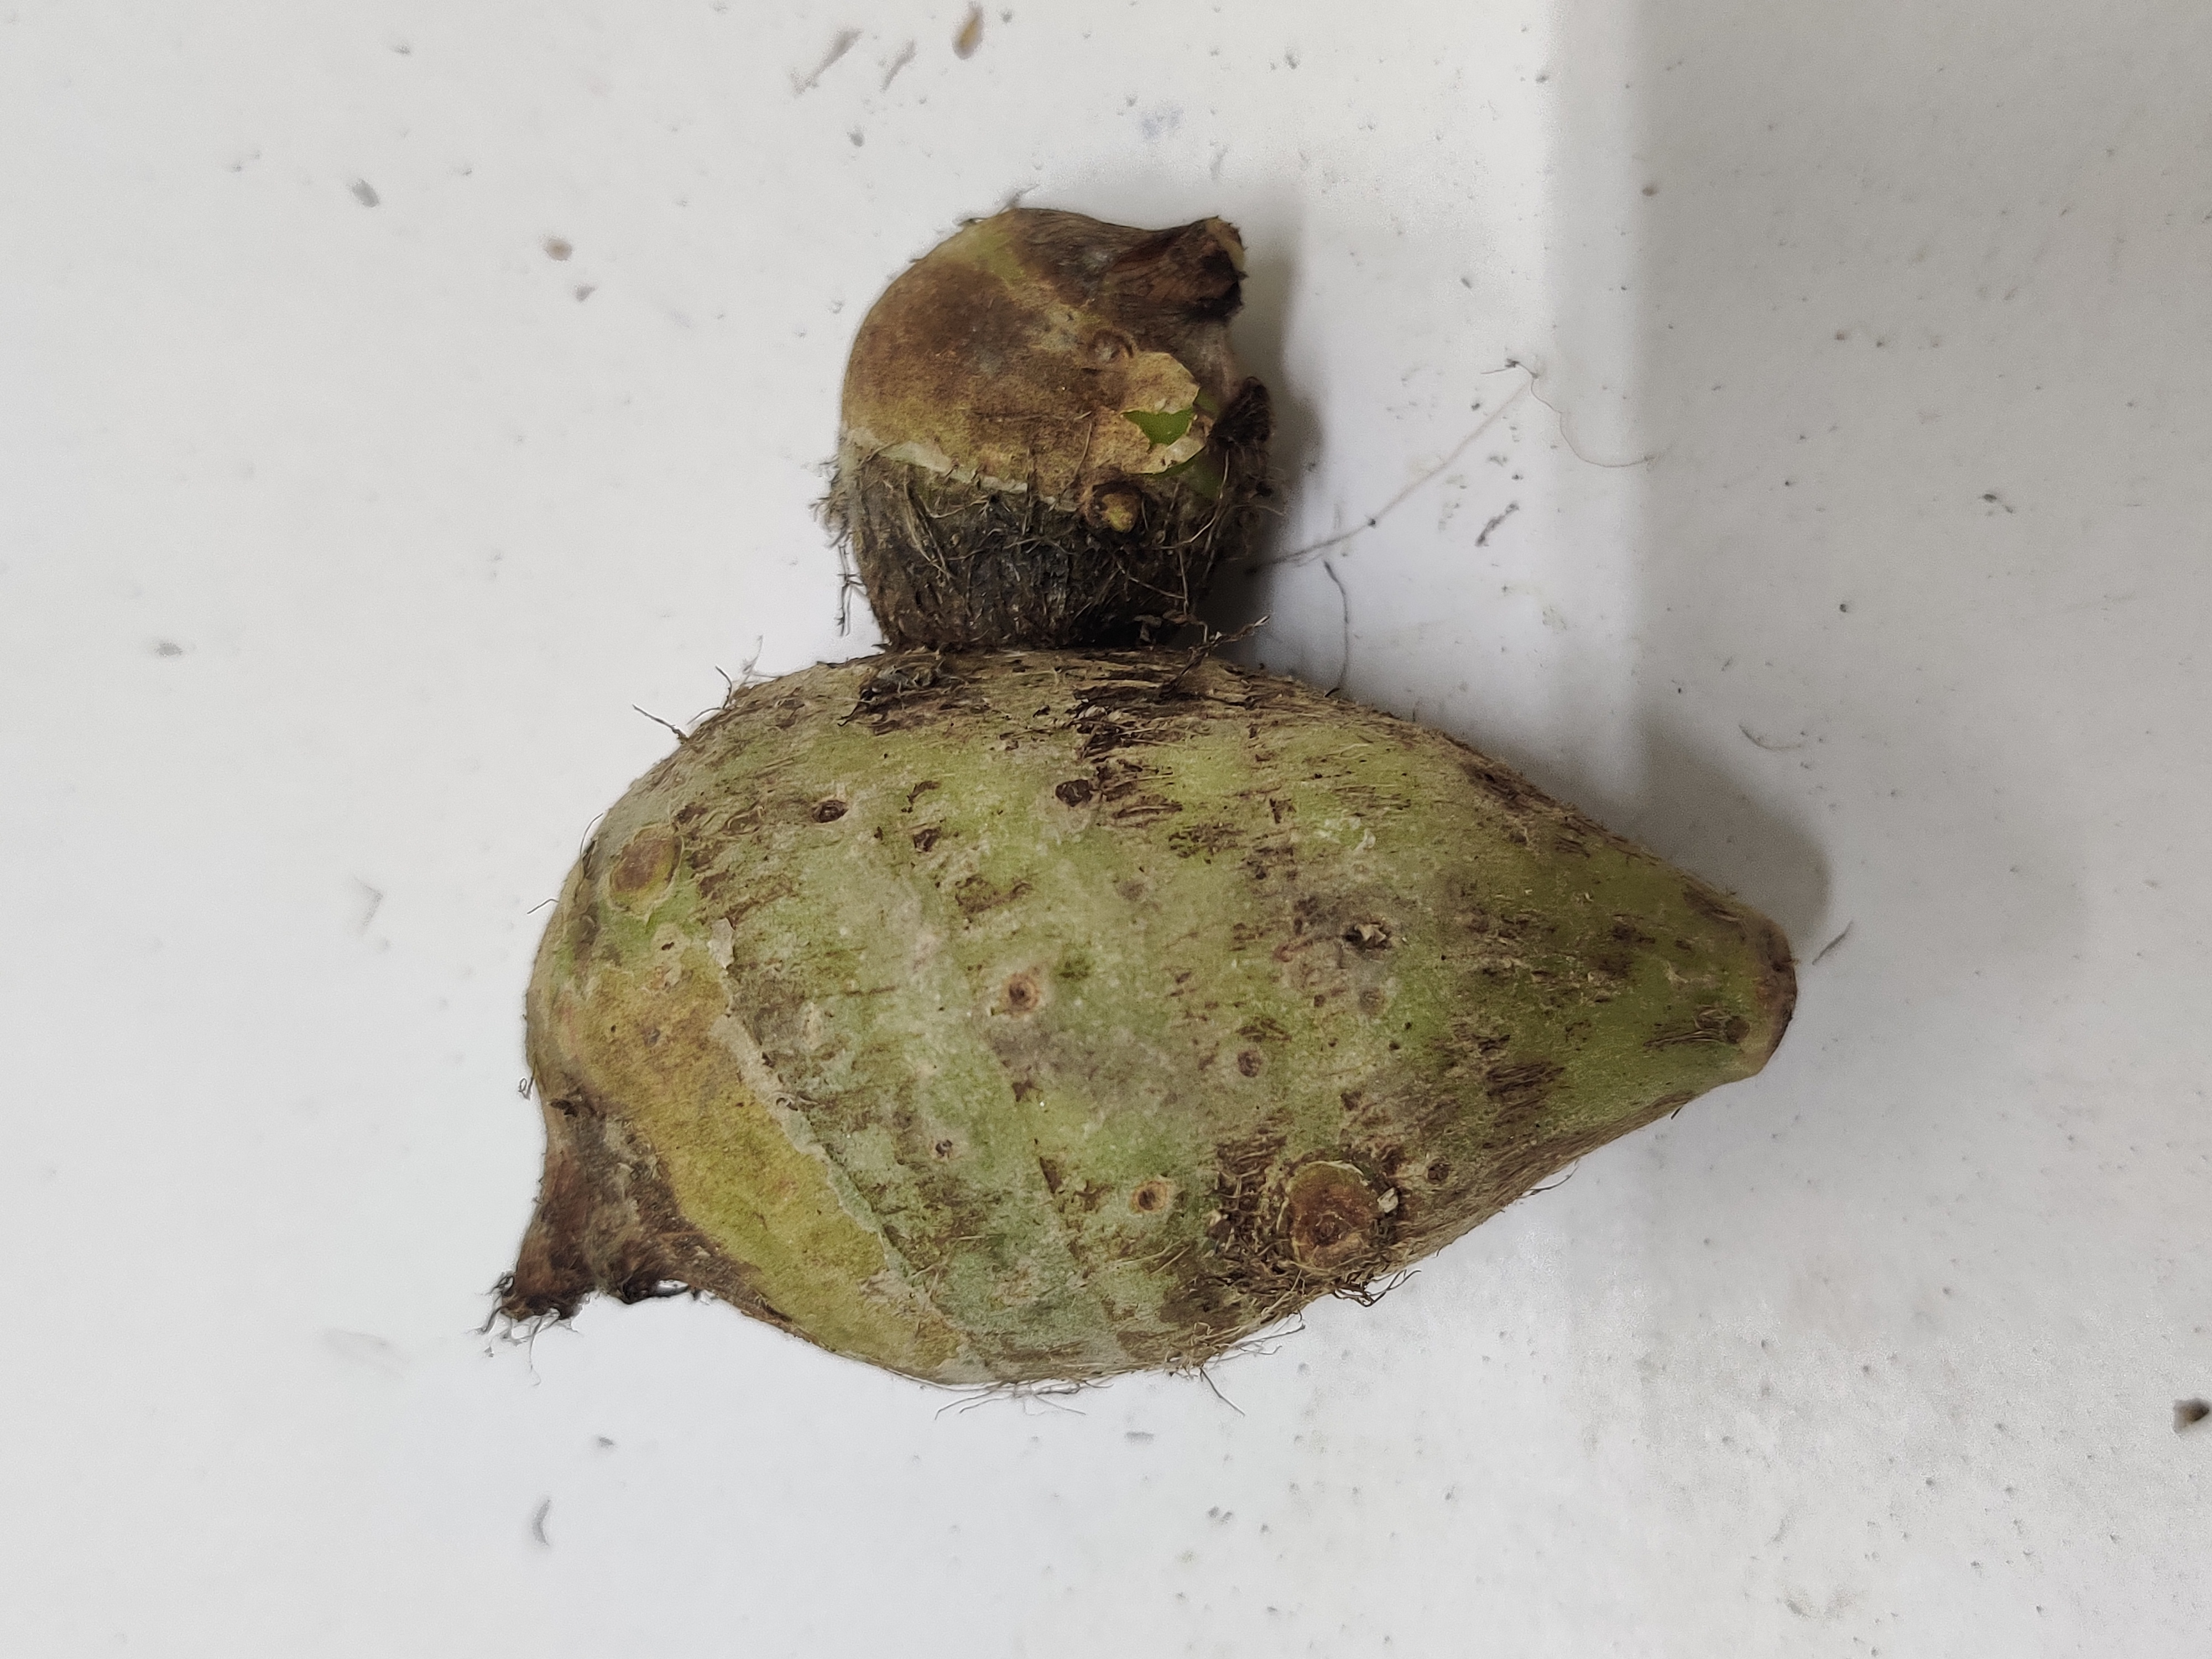
Crop: Taro root
Condition: Severely Damaged